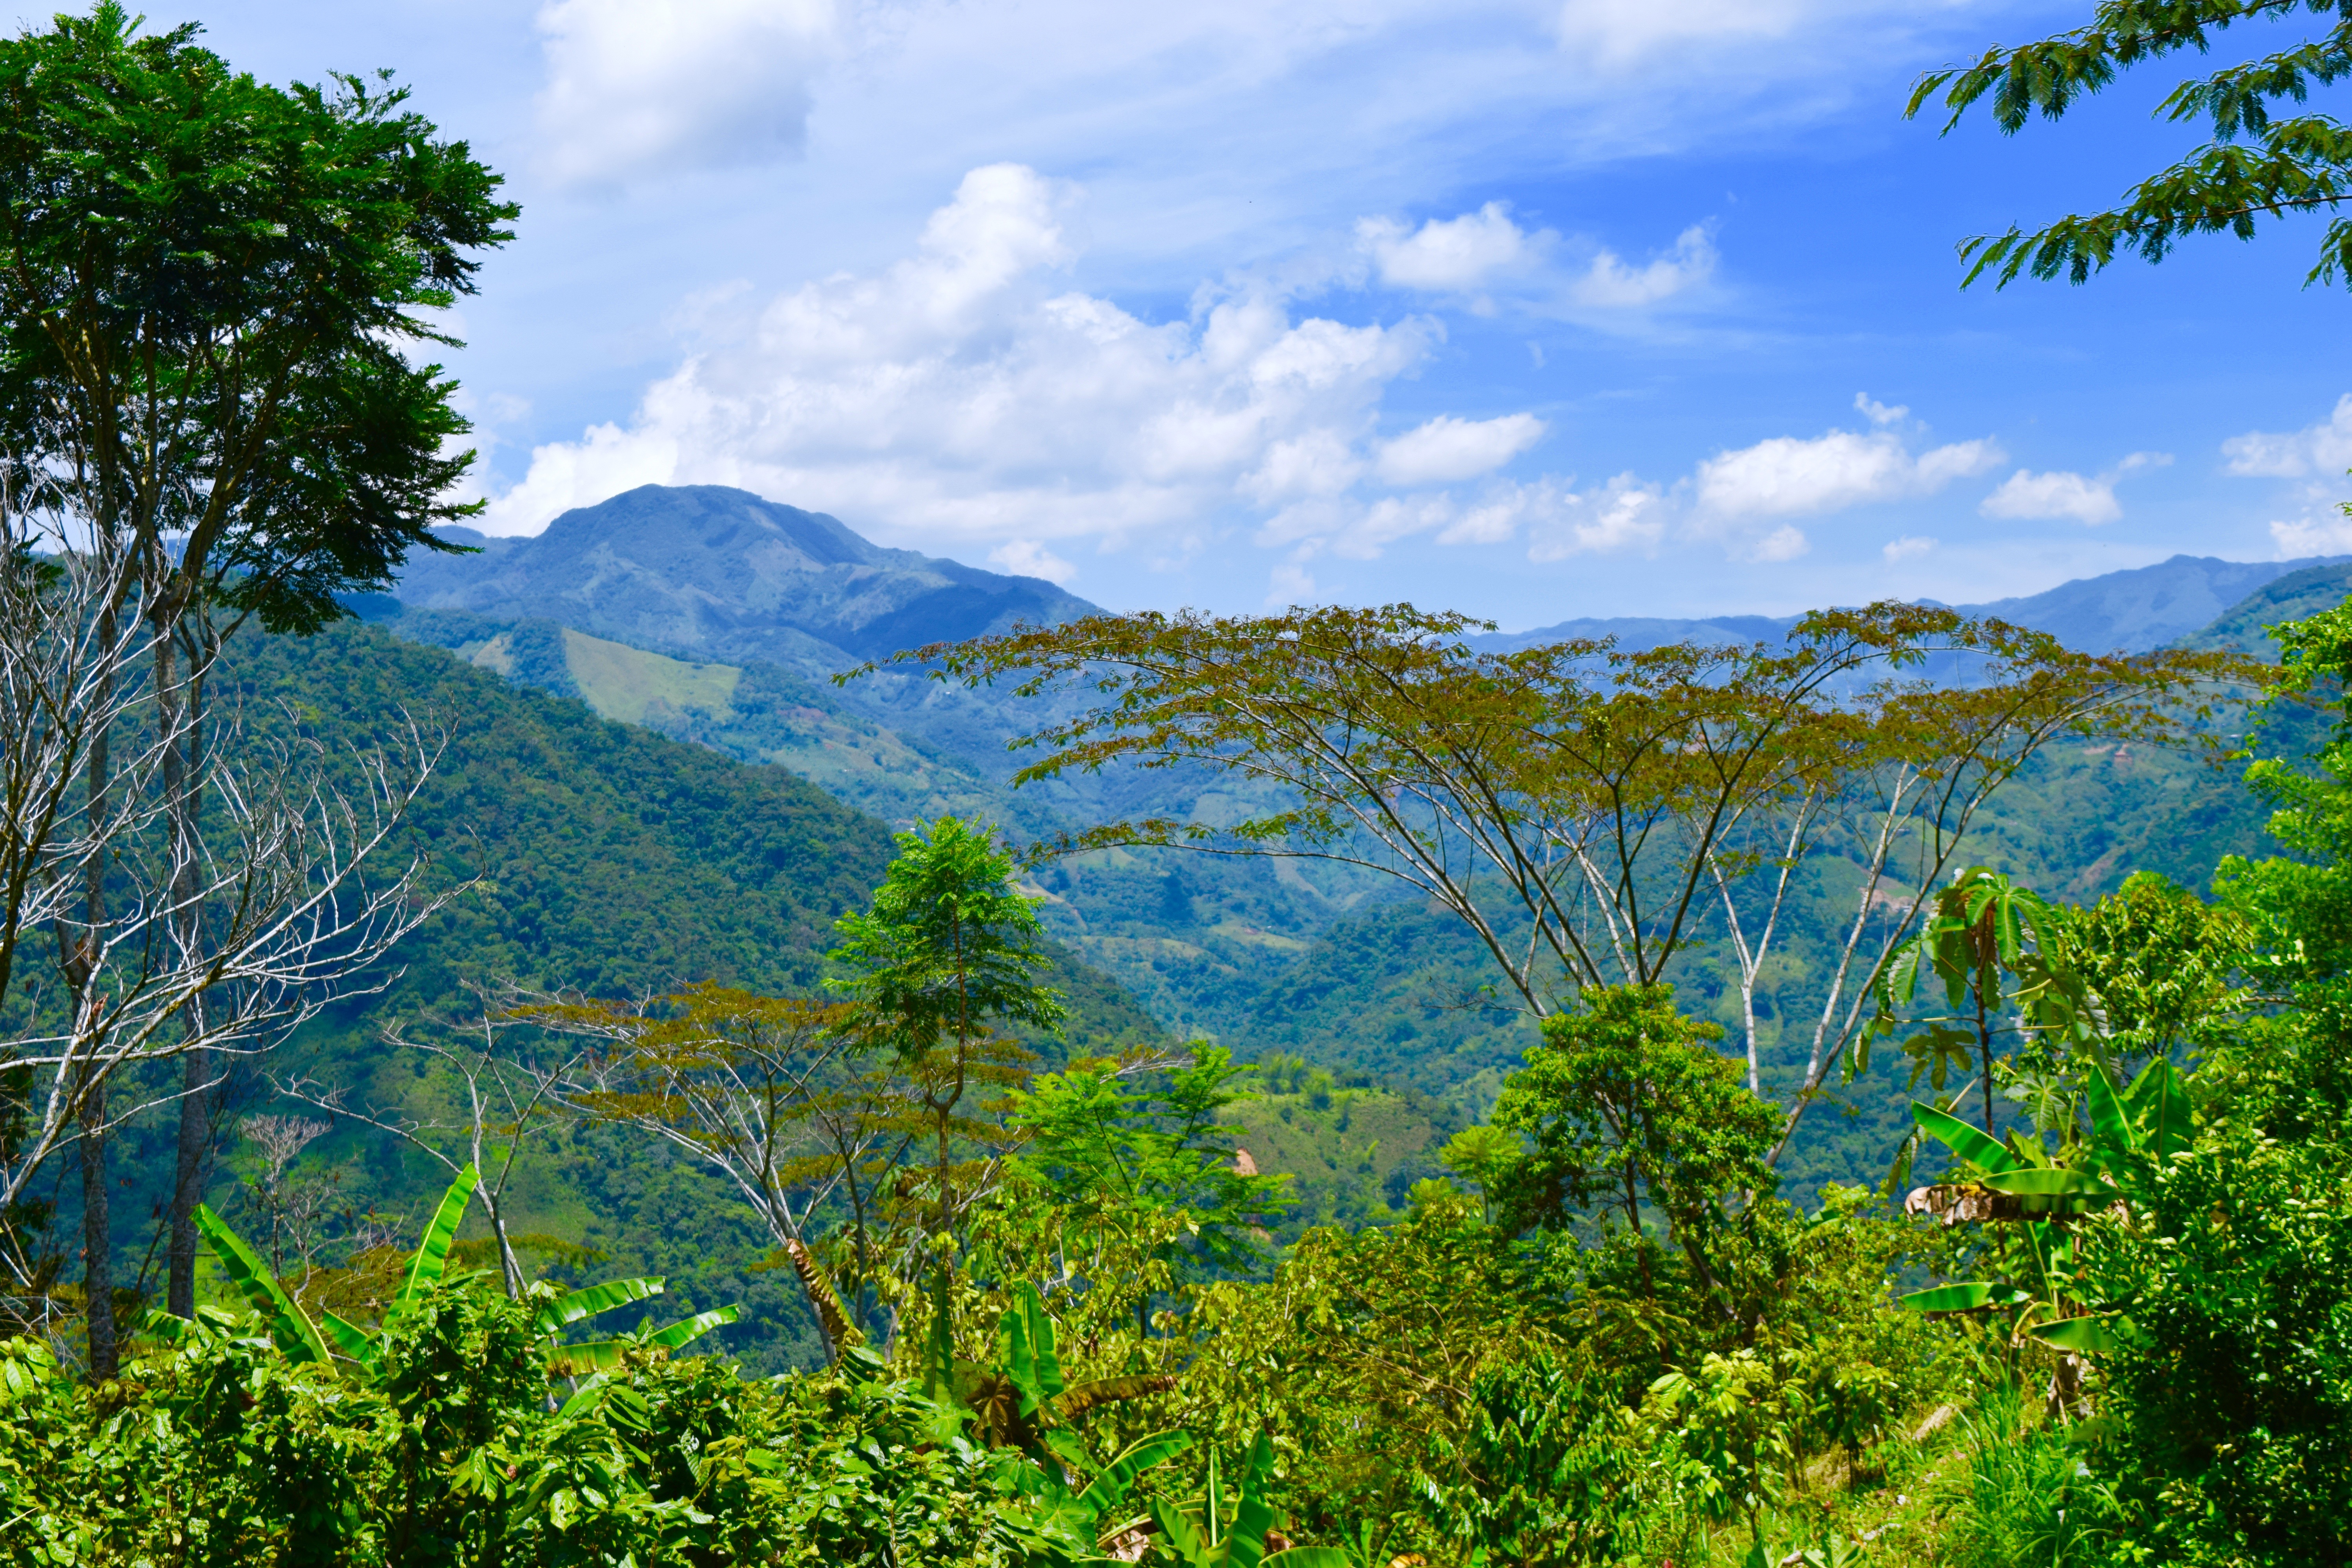
landscape, tree, nature, forest, outdoor, wilderness, mountain, sky, trail, meadow, leaf, hill, flower, valley, mountain range, green, canopy, jungle, scenic, autumn, park, national park, ridge, vegetation, rainforest, plateau, woodland, habitat, ecosystem, rural area, biome, tree canopy, natural environment, geographical feature, woody plant, mountainous landforms, temperate broadleaf and mixed forest, temperate coniferous forest